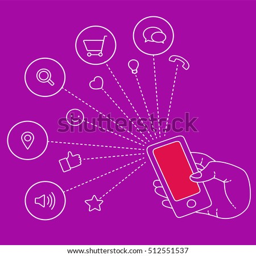
hand holding mobile phone with icons .